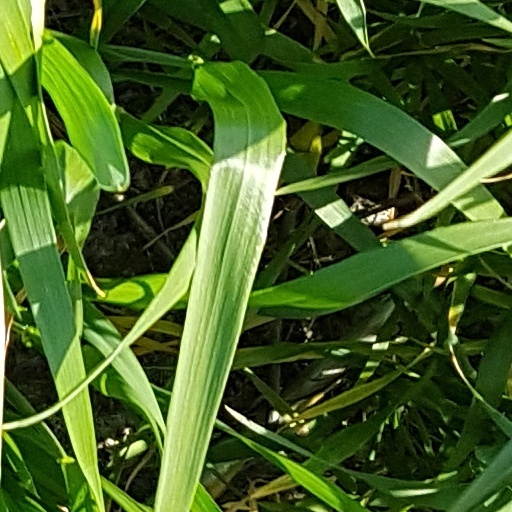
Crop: wheat